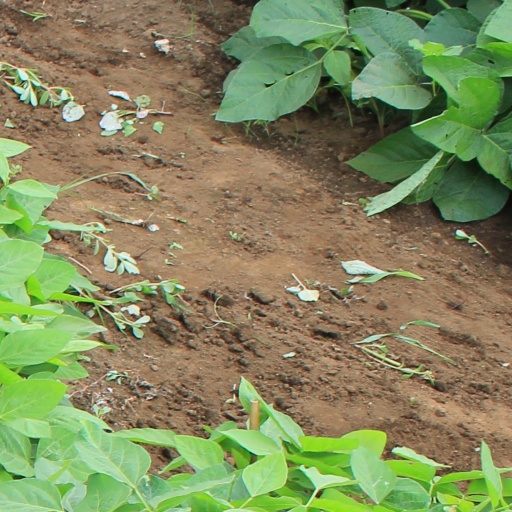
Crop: soybean